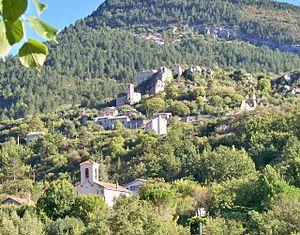
église et chapelle à Sahune (26)
Sahune est une commune française située dans le département de la Drôme, en région Auvergne-Rhône-Alpes.